A Raisin in the Sun

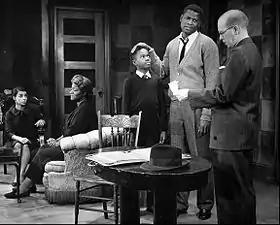
Scene from the play. Ruby Dee as Ruth, Claudia McNeil as Lena, Glynn Turman as Travis, Sidney Poitier as Walter, and John Fiedler as Karl Lindner.

With a cast in which all but one character is black, "A Raisin in the Sun" was considered a risky investment, and it took eighteen months for producer Philip Rose to raise enough money to launch it. There was disagreement with how it should be played, with the focus on the mother or on the son. When the play hit New York, Poitier played it with emphasis on the son and found not only his calling, but also an enthralled audience.